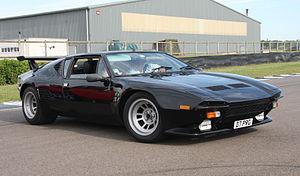
La De Tomaso Pantera est une supercar du constructeur automobile italien De Tomaso. Présentée en 1970 lors du Salon de New York, elle est produite ensuite de 1971 à 1992. La Pantera, qui succède à la Mangusta, a été conçue par Tom Tjaarda. Contrairement au modèle précédent, qui était monté sur un châssis-poutre en acier, la Pantera possède pour la première fois dans l'histoire de De Tomaso, un châssis monocoque, lui aussi en acier.